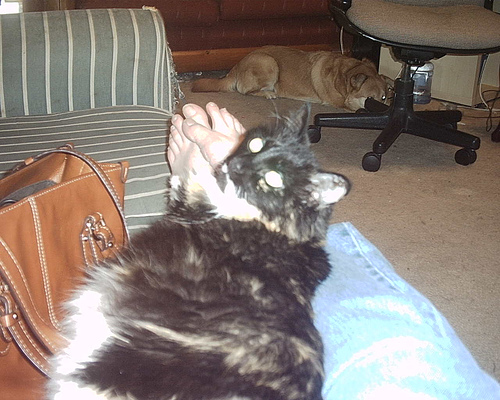
question: ここはどこですか？
answer: 家の中です。

question: どんな動物がいますか？
answer: 猫と犬です。

question: 猫は何の上にのっていますか？
answer: 人の足の上です。

question: どんな猫ですか？
answer: 黒の毛の長い猫です。

question: 人は何に座っていますか？
answer: ソファーに座っています。

question: どんなズボンをはいていますか？
answer: 青のデニムを履いています。

question: 猫の隣に何がありますか？
answer: 茶色のバッグがあります。

question: 犬はどこにいますか？
answer: 奥の床の上にいます。